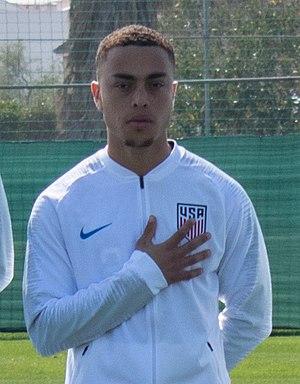
Sergiño Dest, né le 3 novembre 2000 à Almere, est un joueur international américain de soccer. Il évolue au poste d'arrière droit à l'Ajax Amsterdam.